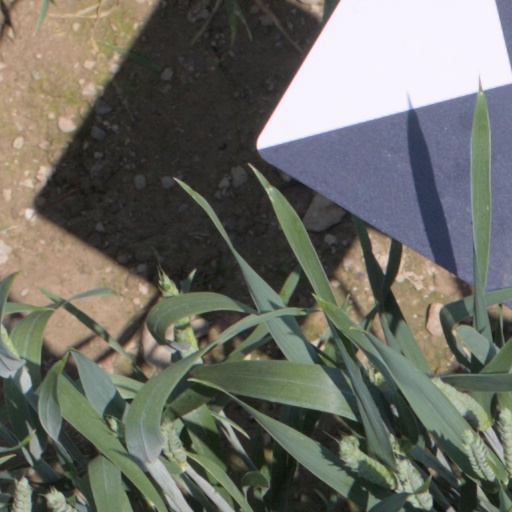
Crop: wheat